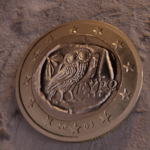
Coin value: 1euro
Country: gr
Edition: standard